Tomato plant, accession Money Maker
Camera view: vertical (180 deg); turntable rotation: 60 degrees
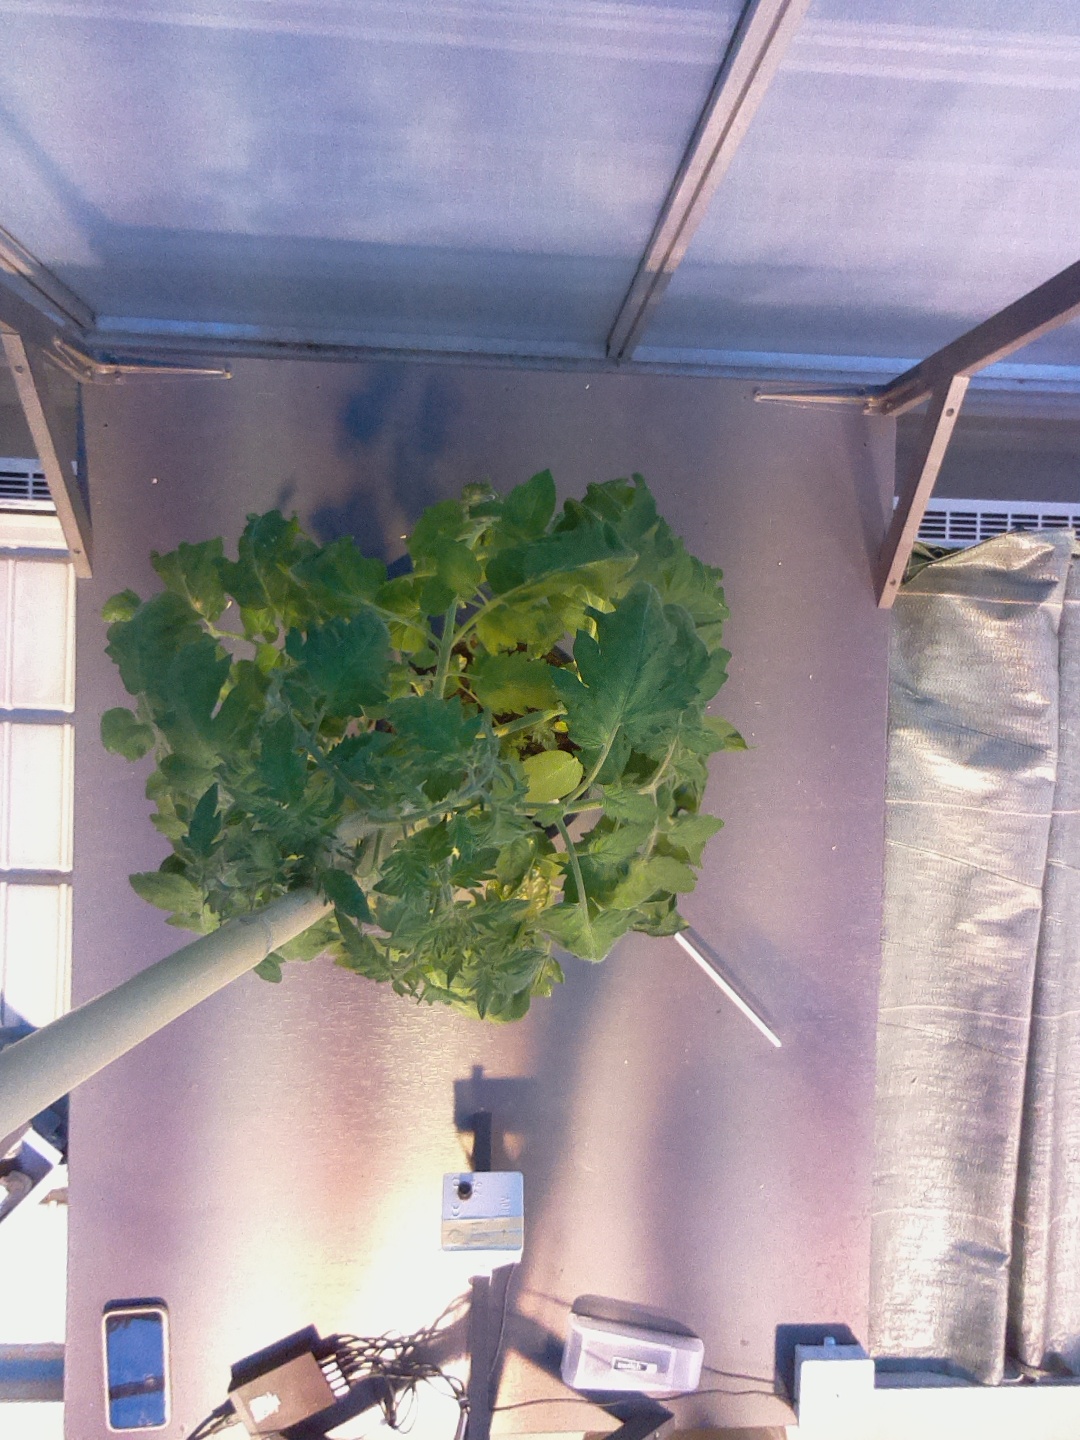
BBCH growth stage 62: 20%-30% of flowers open